Ted Kennedy (priest)

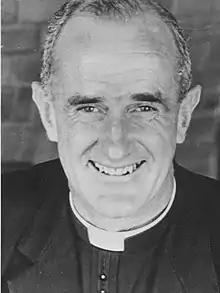
Roger Pryke in 1963

On 5 March 1967 the second Vatican Council had promulgated the Schema on Sacred Music, advocating that music be restored as an essential component of the Catholic liturgy. Partly through Kennedy's introduction and encouragement, composer Richard Connolly and poet and academic James McAuley became involved in creating suitable and appealing Australian Catholic hymns, especially for various sections of the Mass.